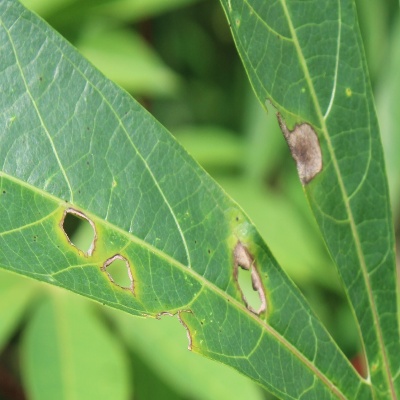
Crop: Cassava
Condition: brown spot